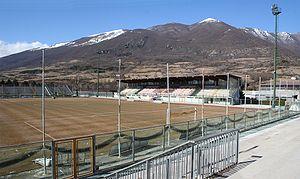
Le Stade Teofilo Patini est un stade de football localisé à Castel di Sangro en Italie.